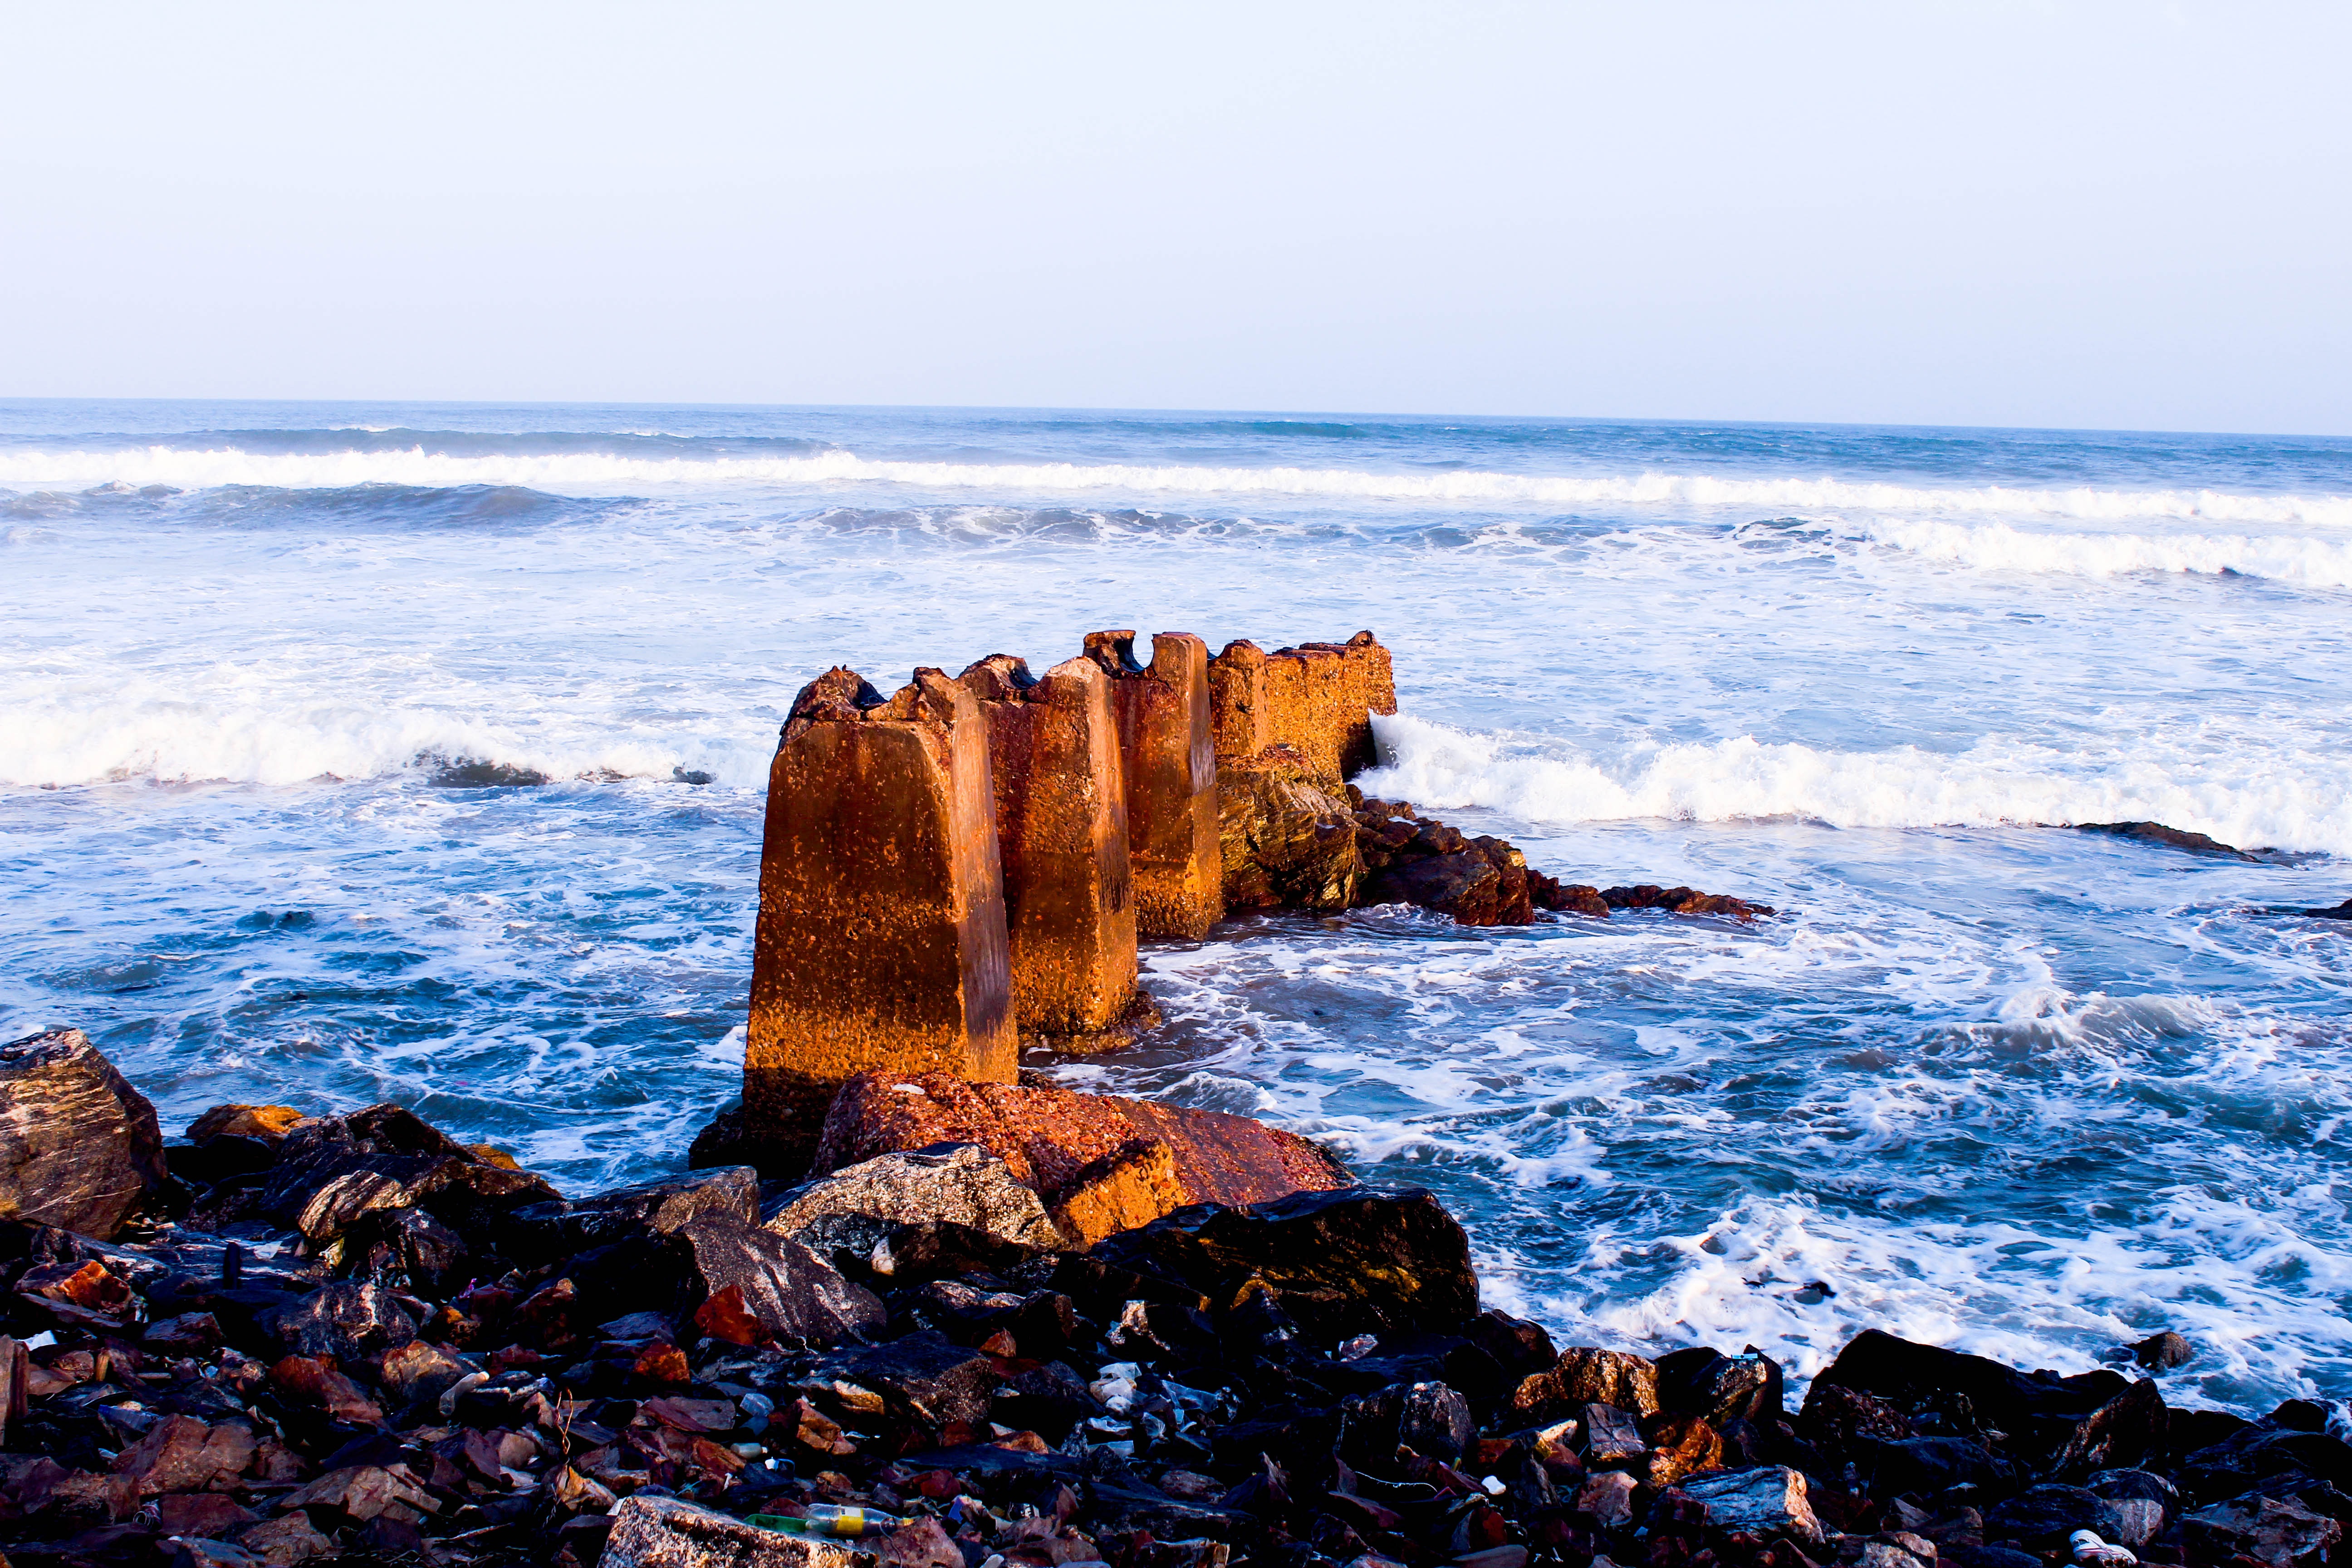
beach, sea, coast, water, sand, rock, ocean, horizon, shore, wave, formation, cliff, tower, bay, stack, terrain, material, body of water, cape, sea rocks, wind wave